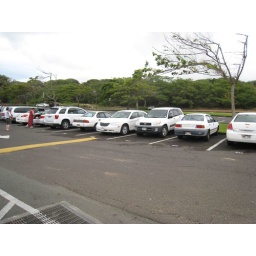
everyone in Hawaii drives a white car